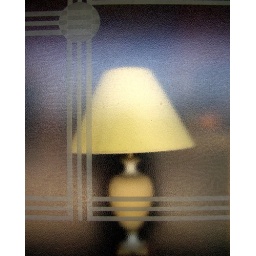
art deco lamp in art deco window